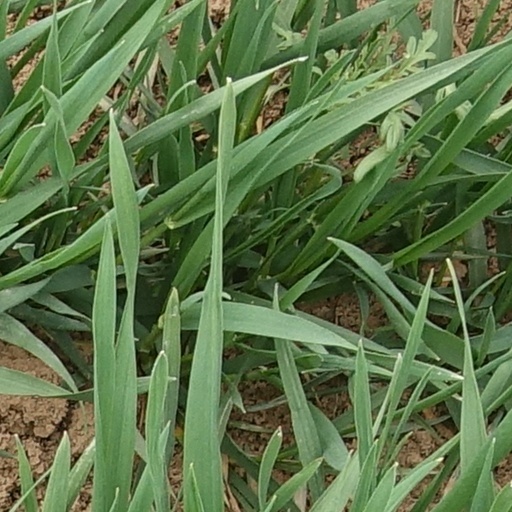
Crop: wheat